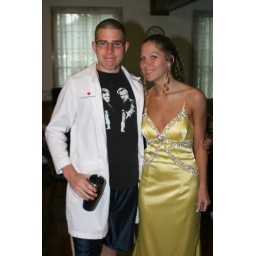
Jacob in MY white coat with elise on senior ball night-with his coffee cup of course